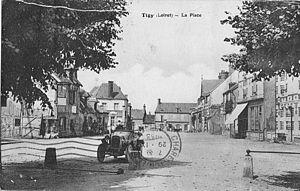
Carte postale ancienne montrant la place de Tigy vers 1933
Tigy est une commune française située dans la région Centre-Val de Loire, le département du Loiret.